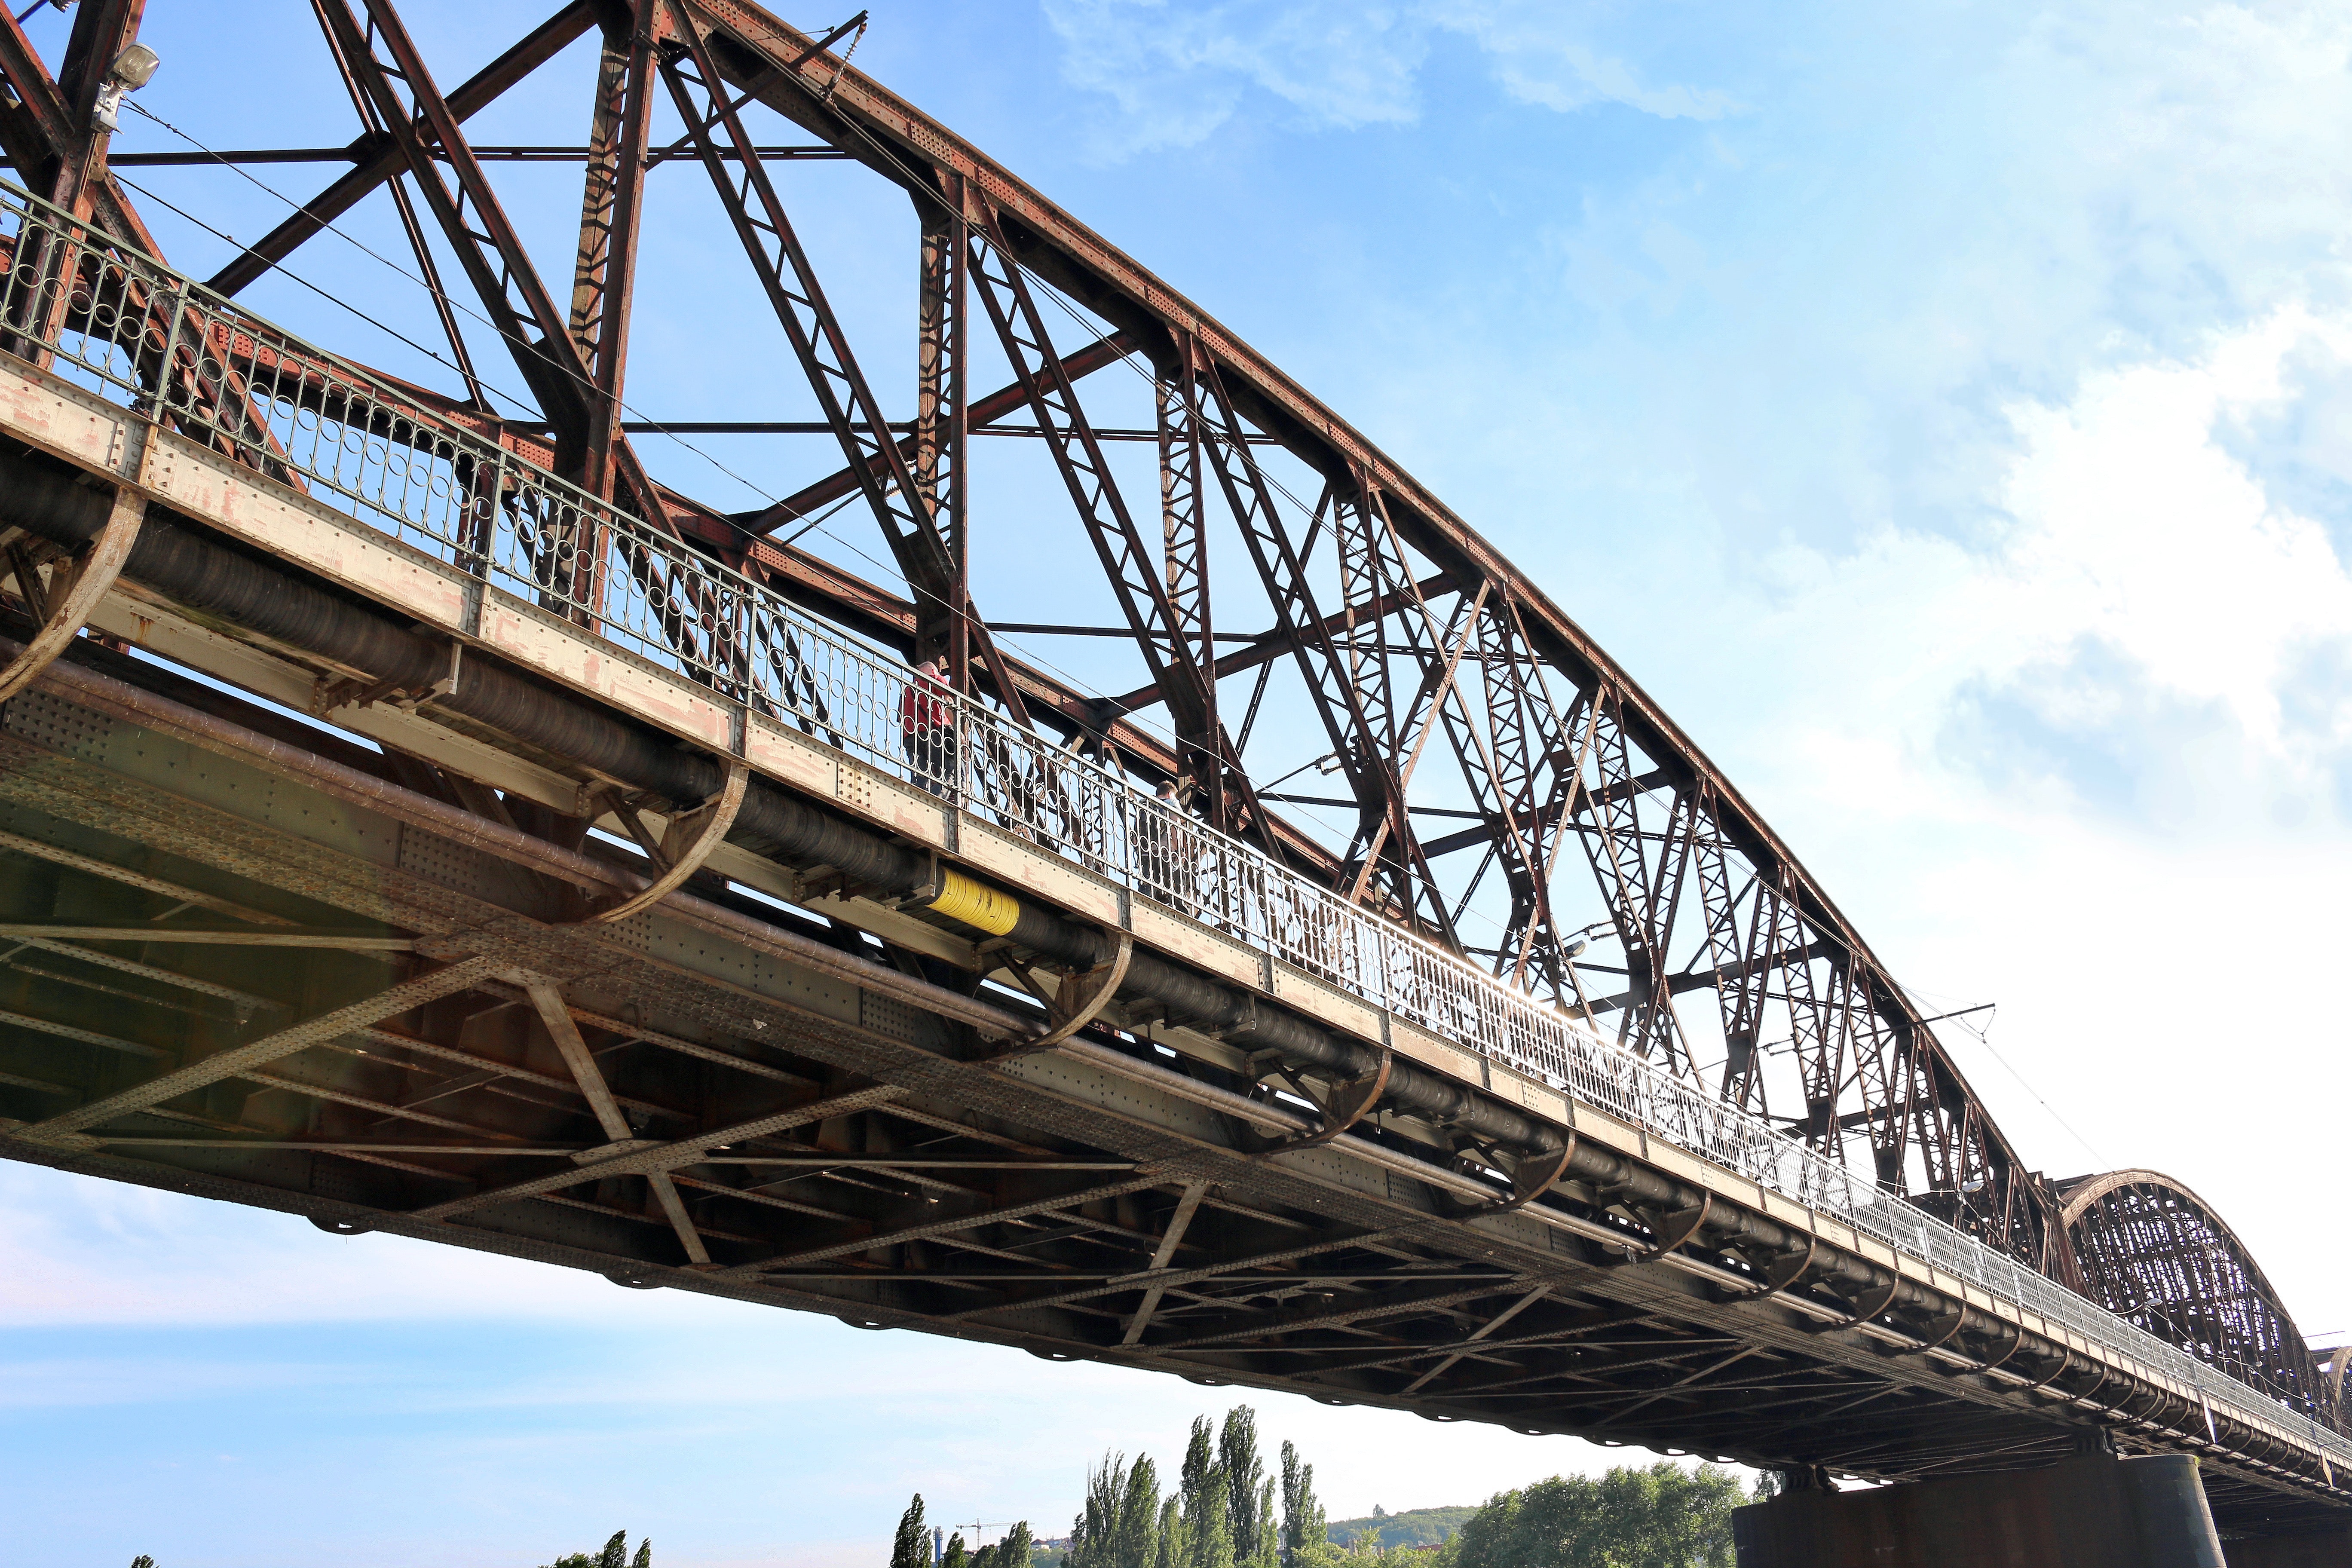
bridge, girder bridge, truss bridge, cantilever bridge, iron, skyway, nonbuilding structure, sky, brug, beam bridge, box girder bridge, tied arch bridge, architecture, fixed link, Plate girder bridge, metal, river, swing bridge, steel